Spottee's Cave

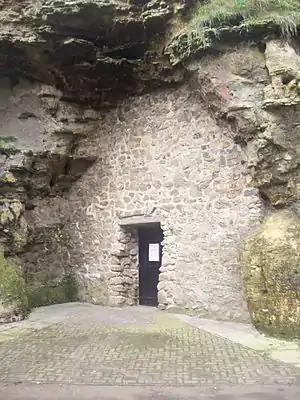
"Spottee's Cave" in Roker Park

The geology of this area of the Sunderland seafront dates back more than 200 million years to when the first famous 'cannonball' rocks began forming.